Mary Ingraham

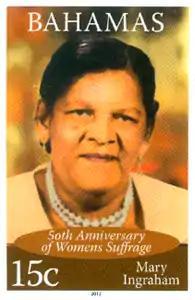
Bahamas postage stamp,issued October 10, 2012

Mary "May" Ingraham (1901 – 26 March 1982) was a Bahamian suffragist and the founding president of the Bahamas Women's Suffrage Movement.